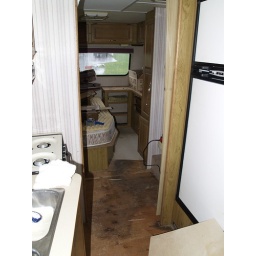
floor panel by bed 2